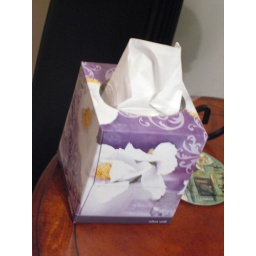
The box of Kleenex that I have taken all over the house today.